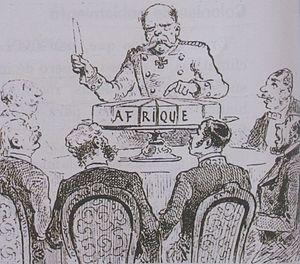
Le partage de l'Afrique désigne le processus de compétition territoriale entre les puissances européennes en Afrique, partie du mouvement général de colonisation de la fin du XIXᵉ siècle. Les deux principaux pays européens concernés étaient la France et le Royaume-Uni. L'Allemagne, l'Italie, le Portugal, la Belgique et l'Espagne y ont aussi participé, mais de façon moins importante et souvent plus tardive.